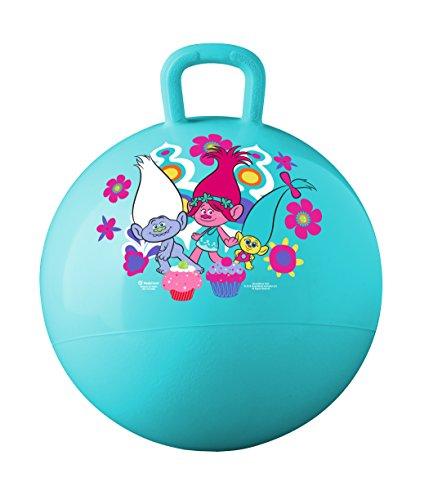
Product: Hedstrom DreamWorks Trolls Hopper Ball, Hop Ball For Kids, 15 Inch
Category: Toys & Games | Novelty & Gag Toys
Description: Hedstrom Hopper Balls are a great, fun way to get kids active and exercising and are durable enough to use inside or outside.
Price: $17.24
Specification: ProductDimensions:9.5x2.6x8.5inches|ItemWeight:1pounds|ShippingWeight:1pounds(Viewshippingratesandpolicies)|DomesticShipping:ItemcanbeshippedwithinU.S.|InternationalShipping:ThisitemcanbeshippedtoselectcountriesoutsideoftheU.S.LearnMore|ASIN:B01LE1OL12|Itemmodelnumber:55-9720|Manufacturerrecommendedage:36months-15years